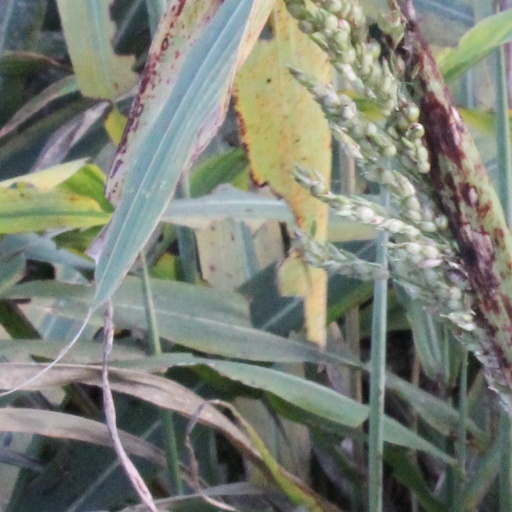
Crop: sorghum